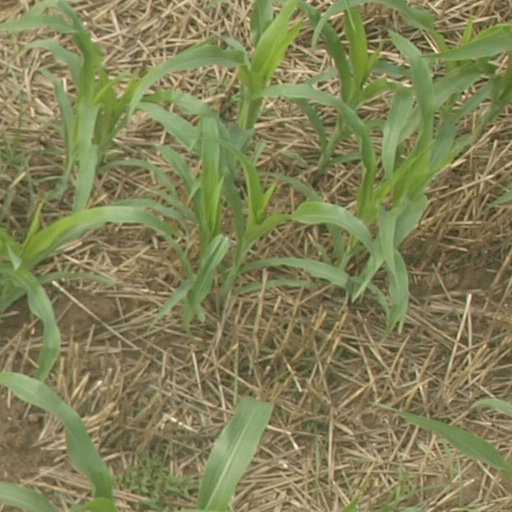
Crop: maize; corn